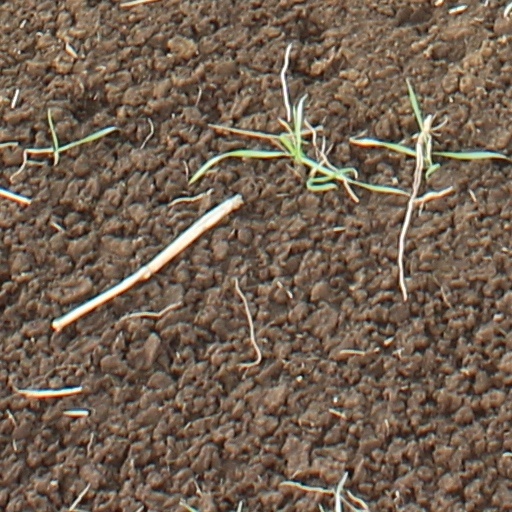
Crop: wheat